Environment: real
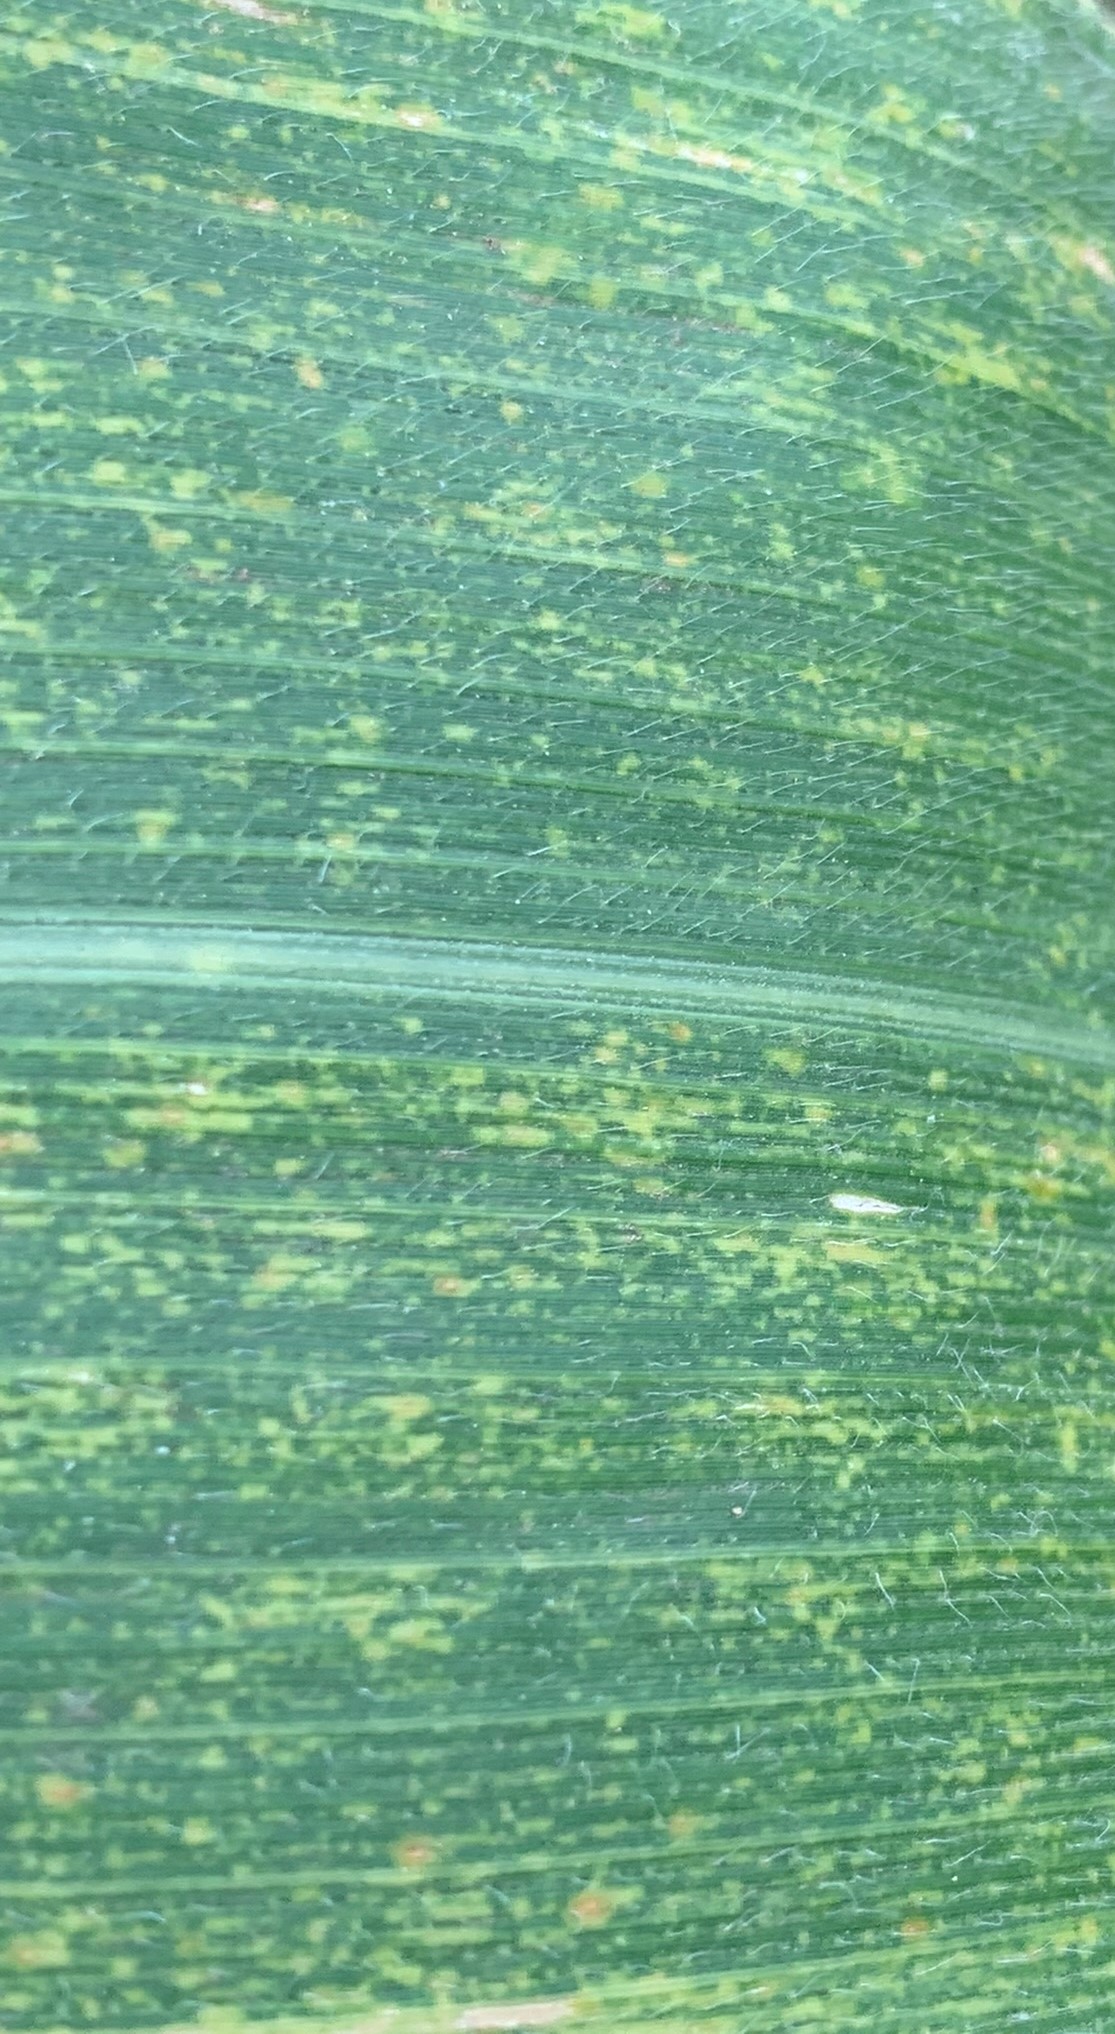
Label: lethal_necrosis